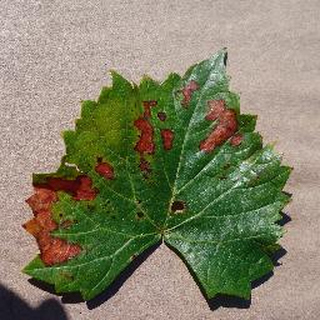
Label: grape_esca_black_measles